Malton Town Hall

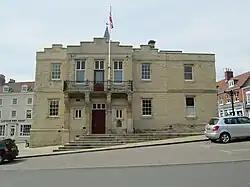
The east-facing entrance block

Malton Town Hall is a municipal building in the Market Place, Malton, North Yorkshire, England. The structure, which is used as a restaurant, is a grade II listed building.